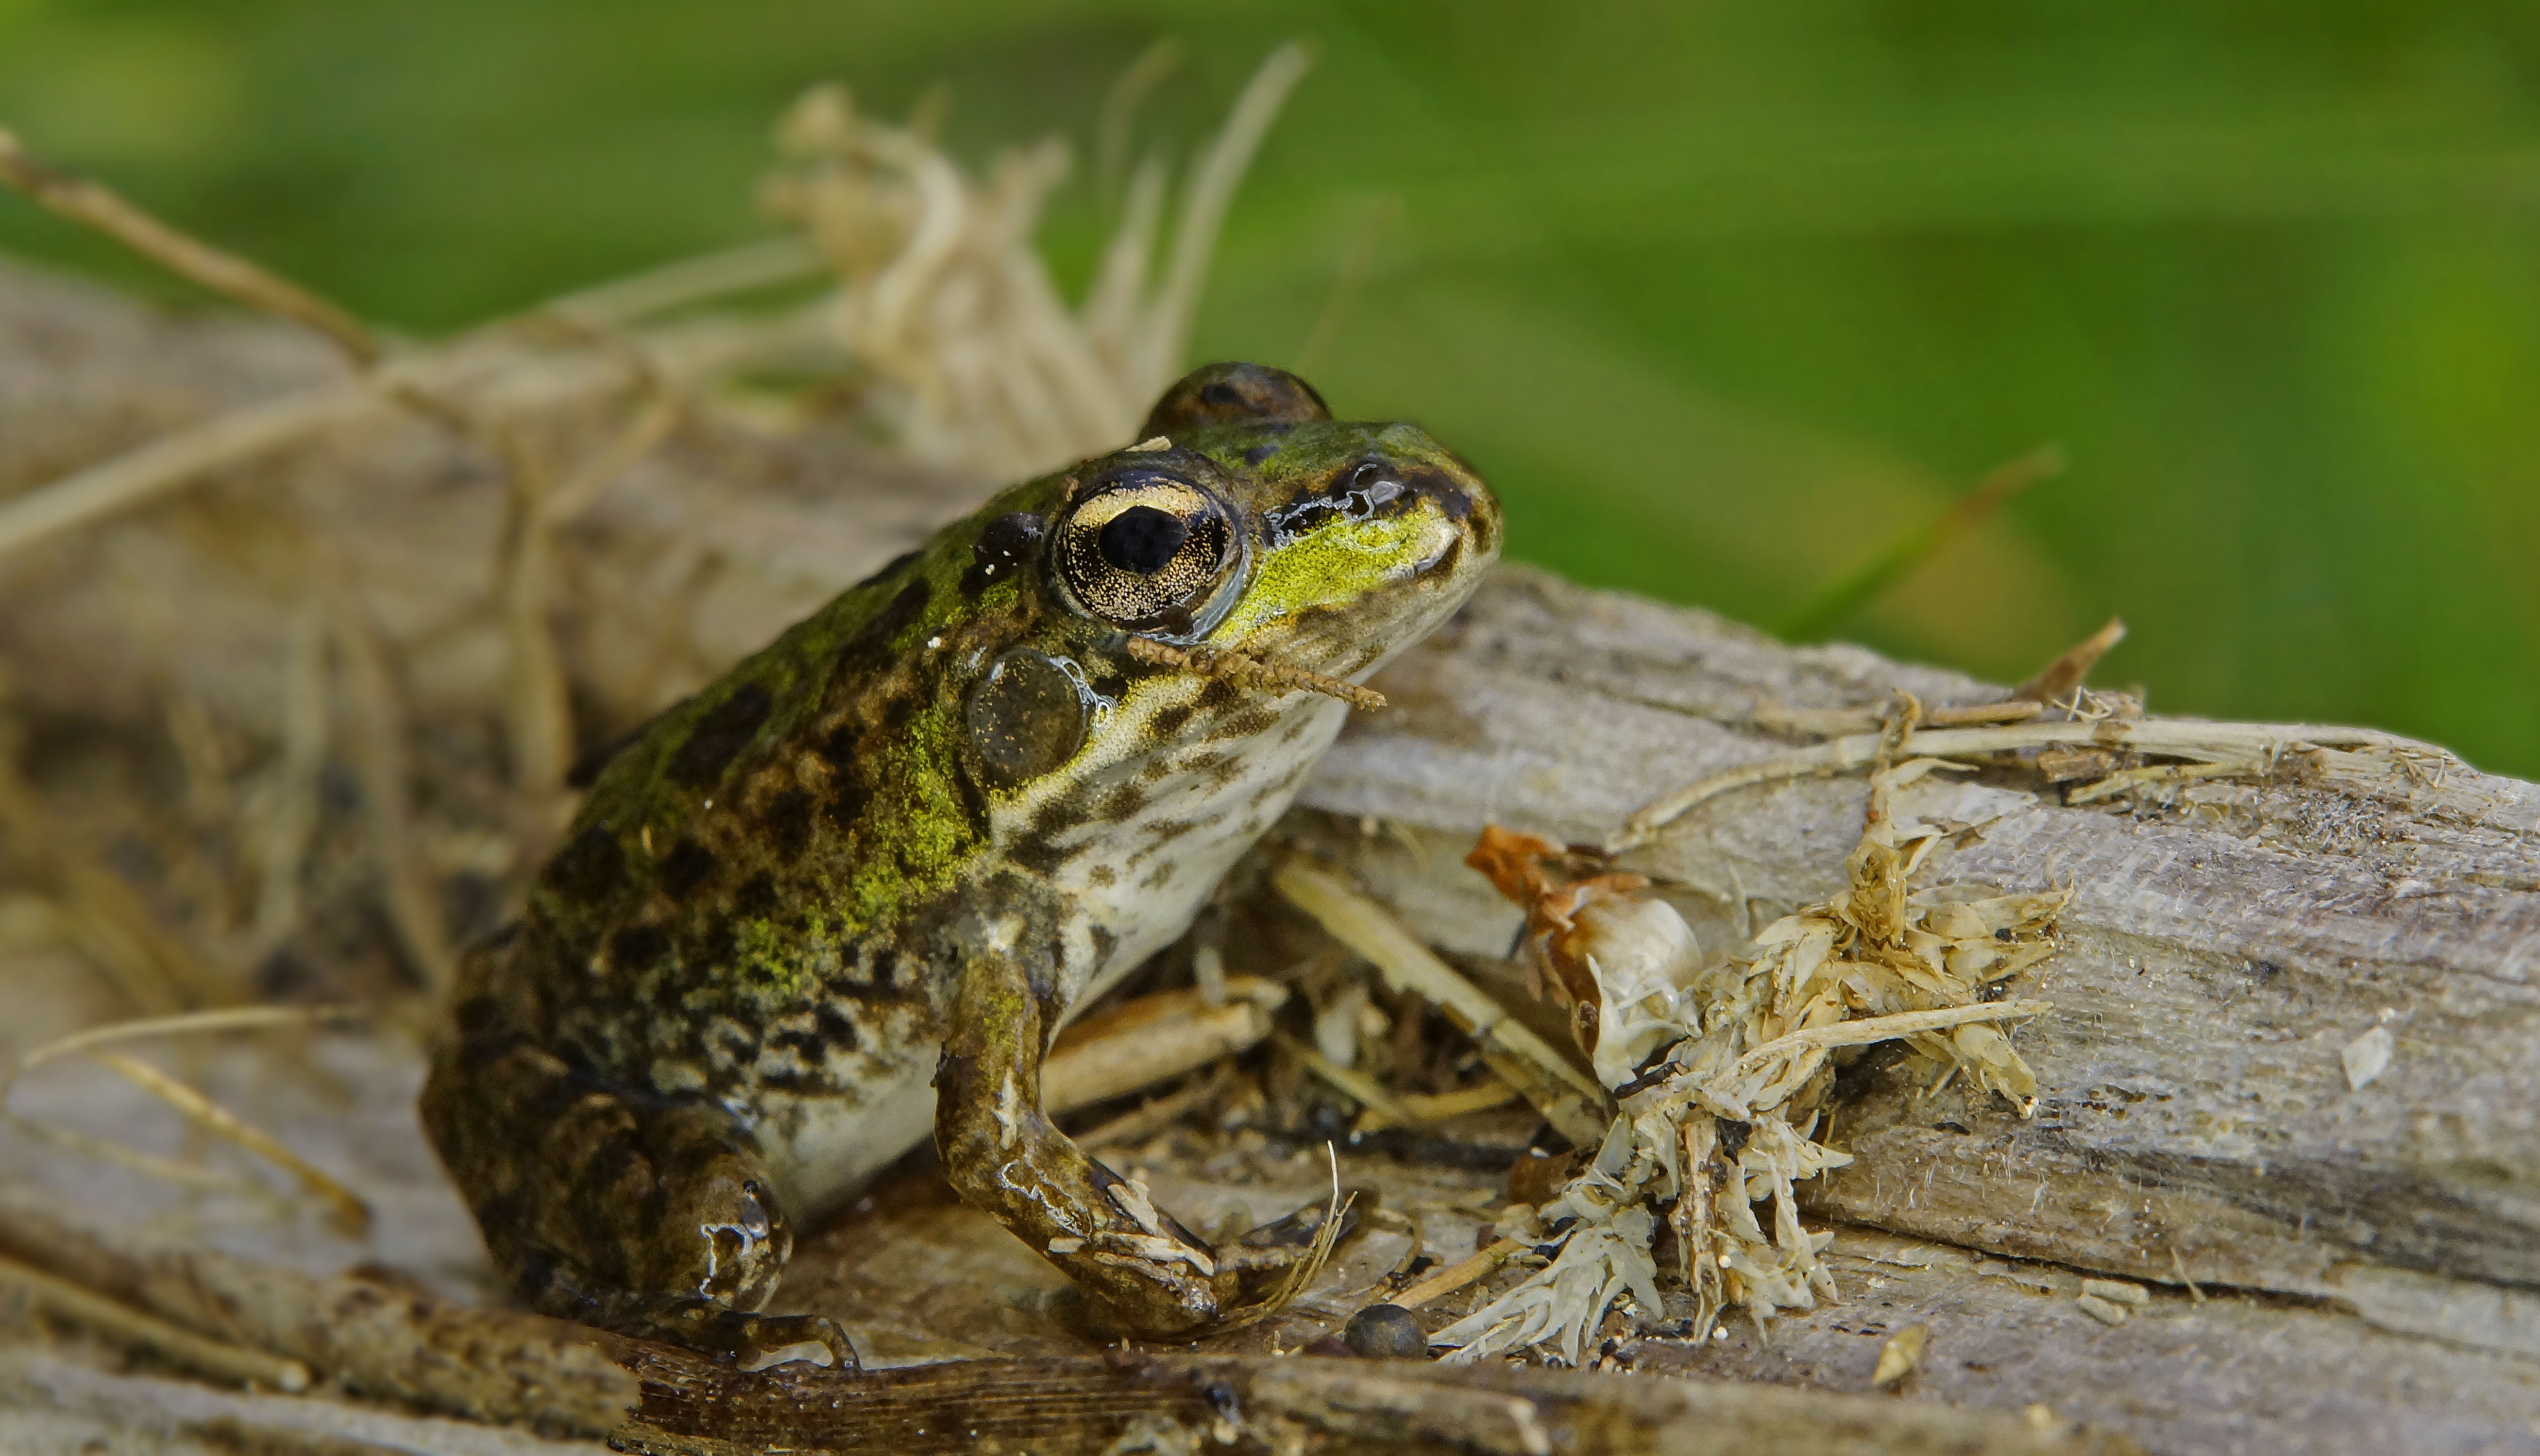
nature, photo, wildlife, macro, frog, toad, amphibian, fauna, close up, animals, vertebrate, naturaleza, 60mm, a77, rana, g, ggl1, gaby1, xovesphoto, animales, sonya77, tamron60mm, gphoto, gabrielcorua, xelodegalicia, macro photography, bullfrog, ranidae, lissotriton